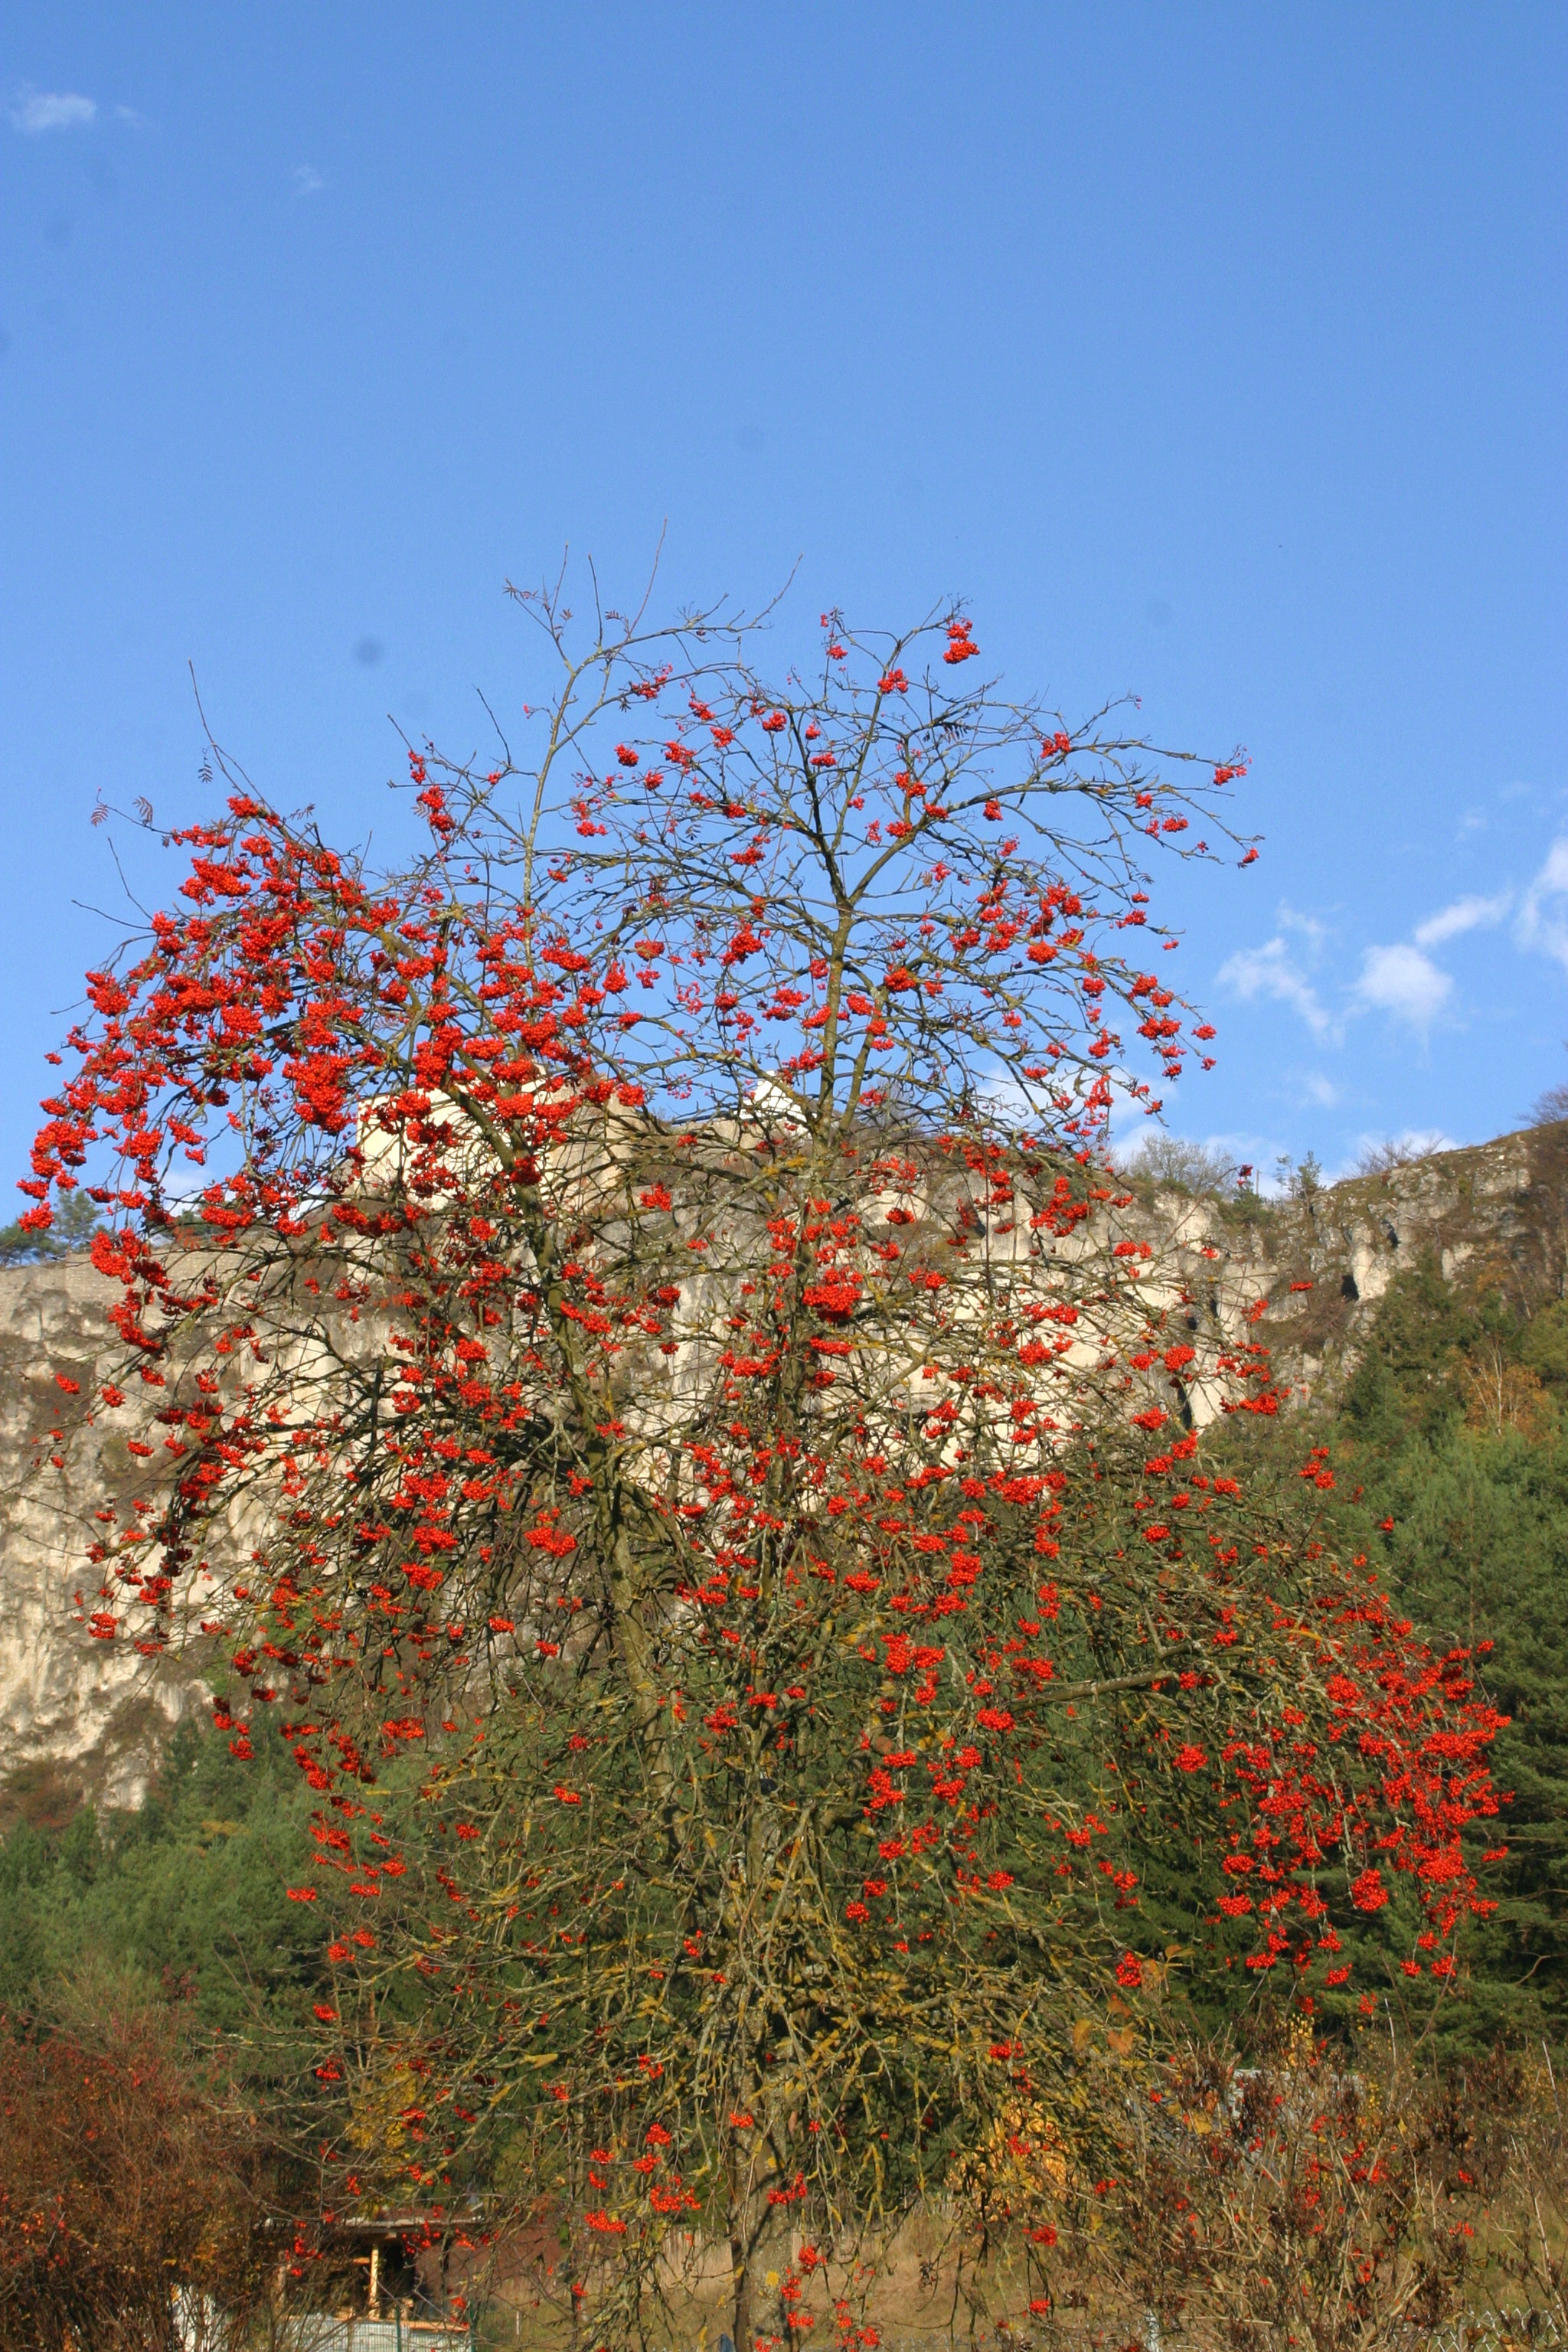
tree, nature, branch, blossom, plant, leaf, flower, autumn, botany, flora, season, maple tree, blue sky, shrub, rowan, mountain ash, flowering plant, rowanberries, woody plant, land plant, altm hl valley, altm hltal nature park, burg arnsberg